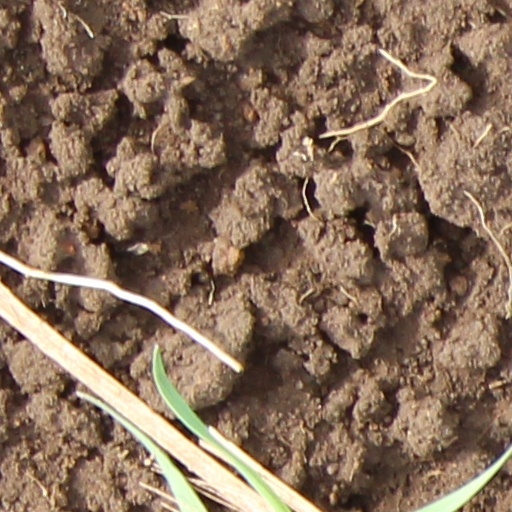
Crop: wheat